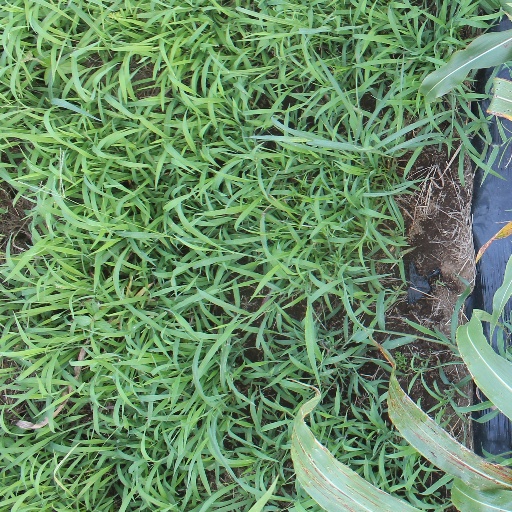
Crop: sorghum